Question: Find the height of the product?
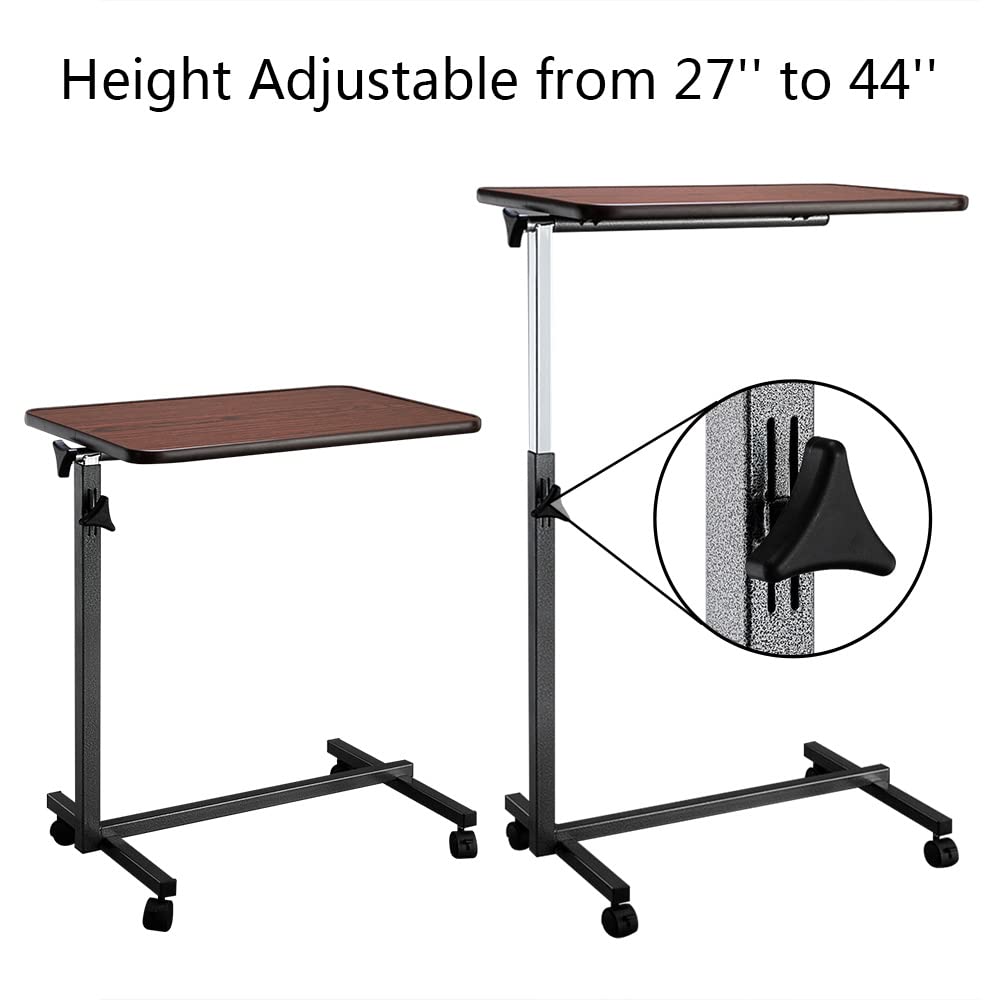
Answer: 27.0 inch